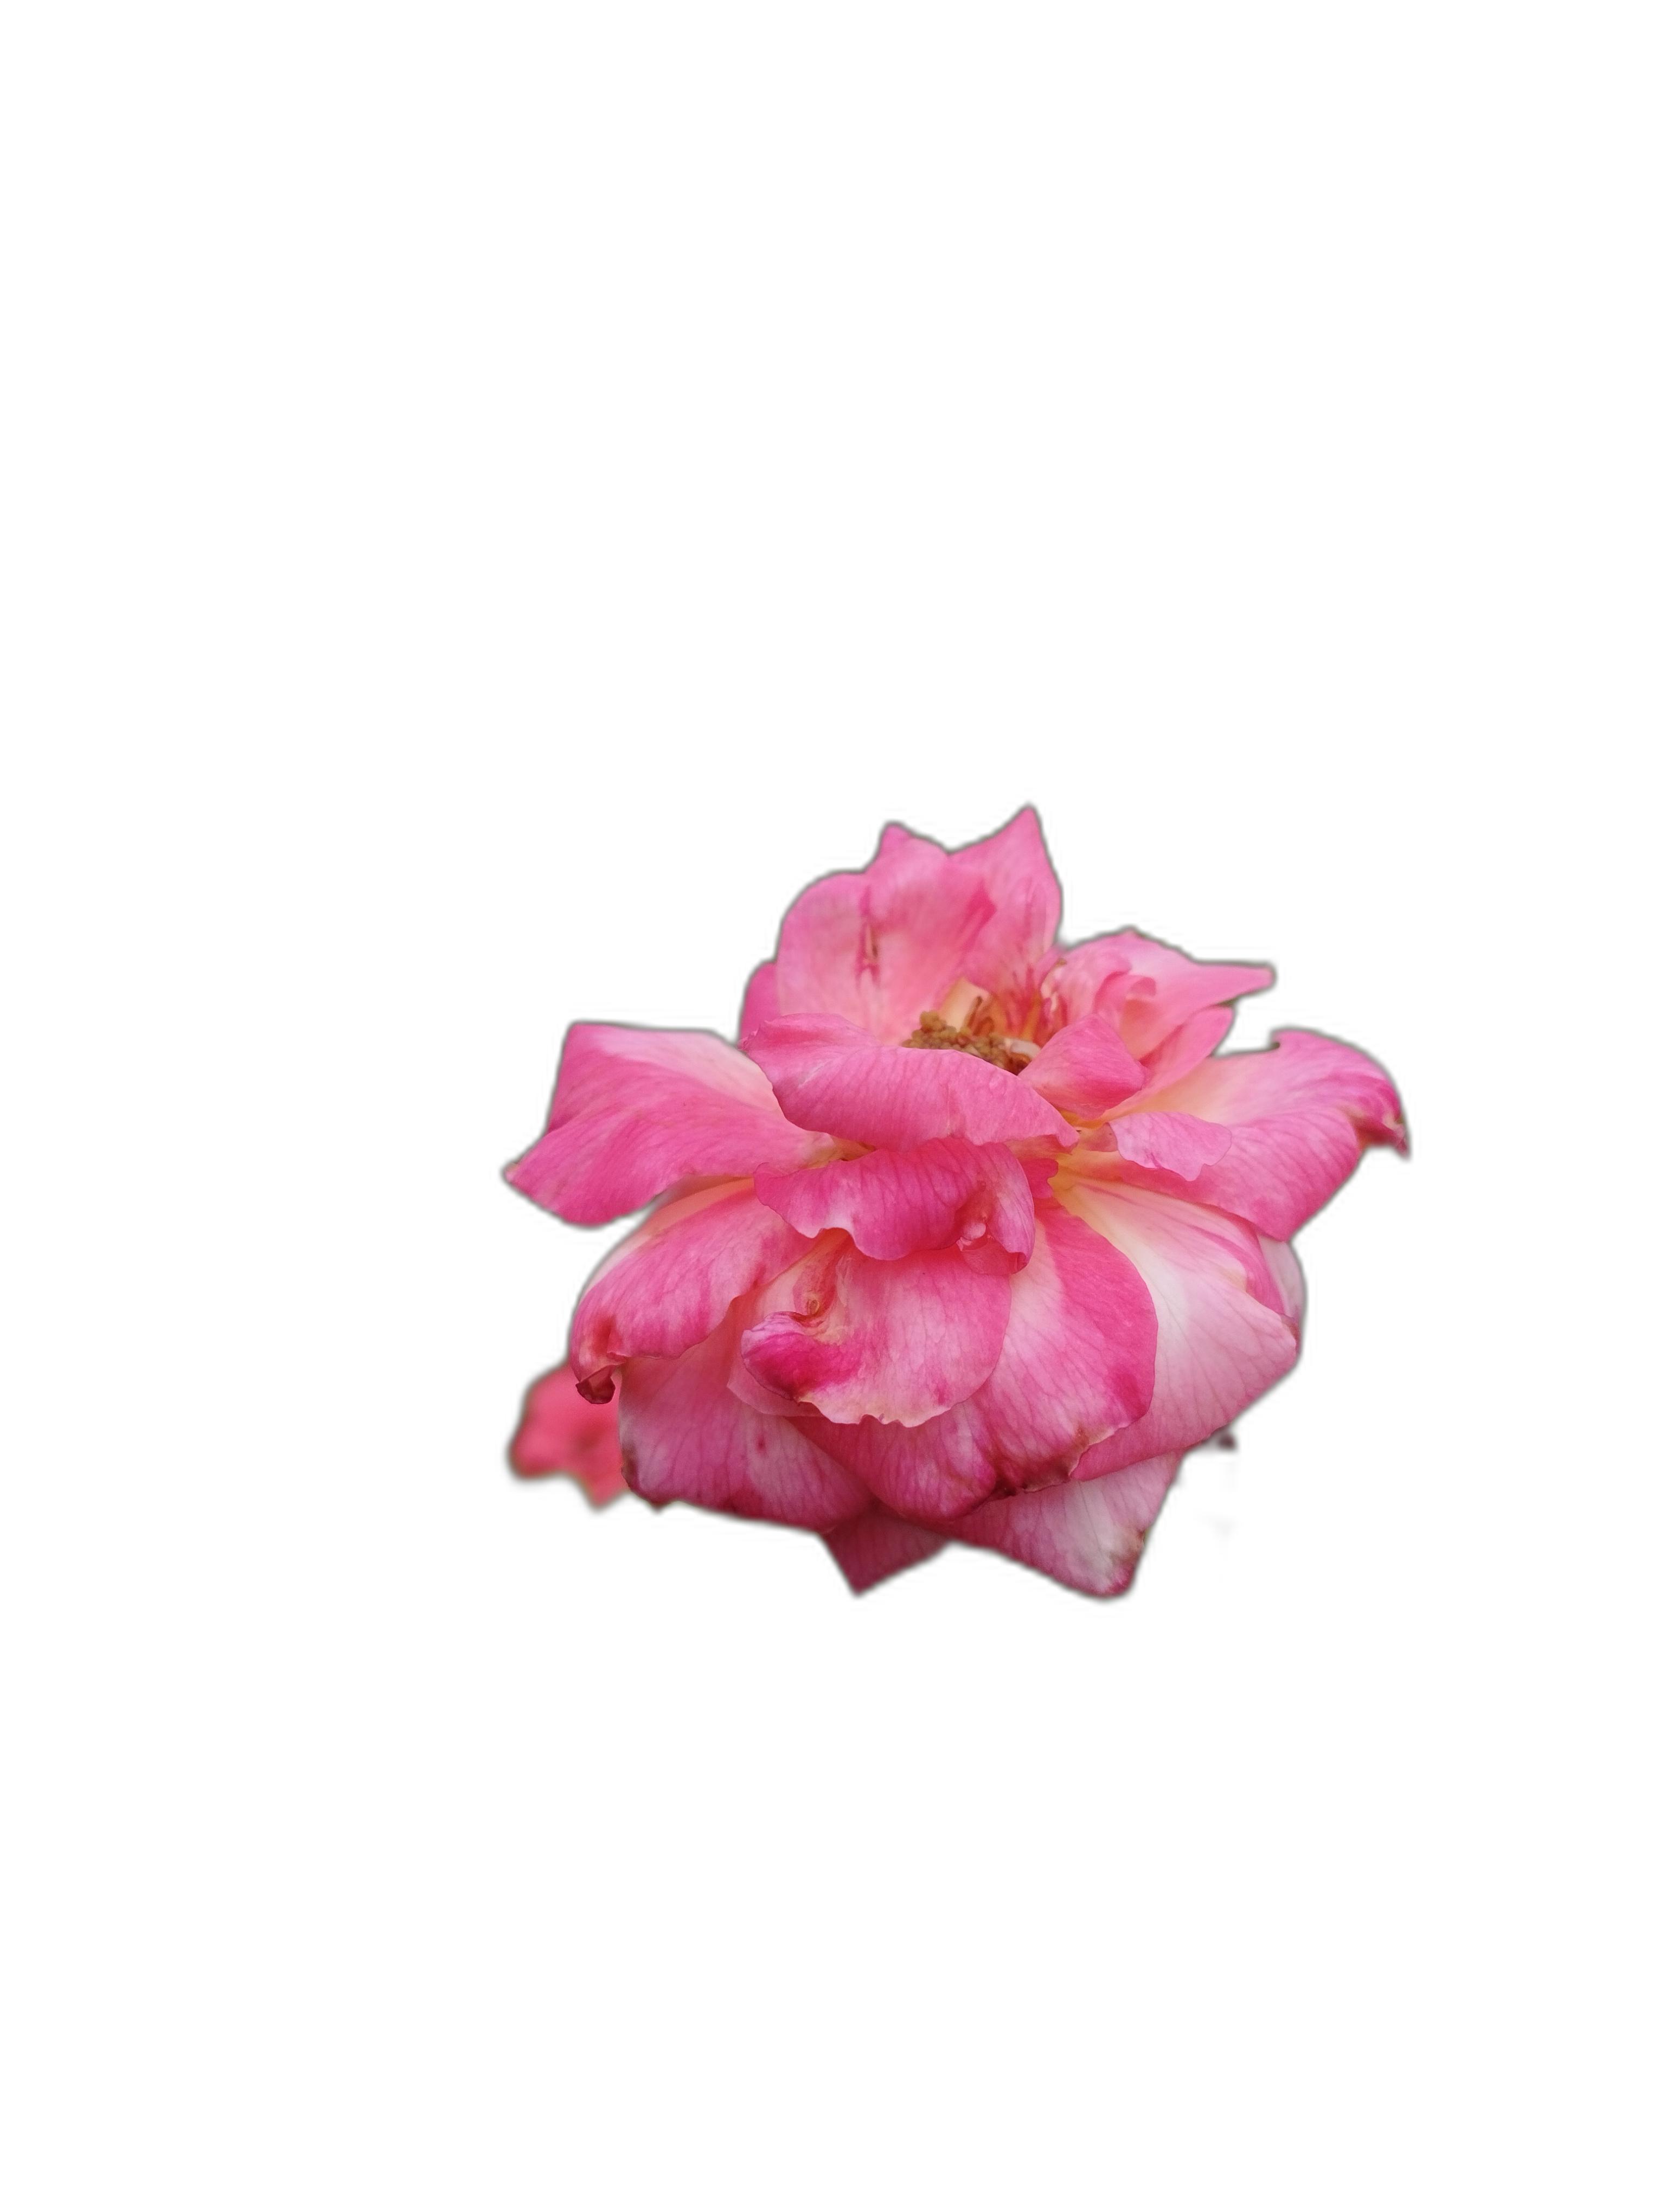
Label: Rose